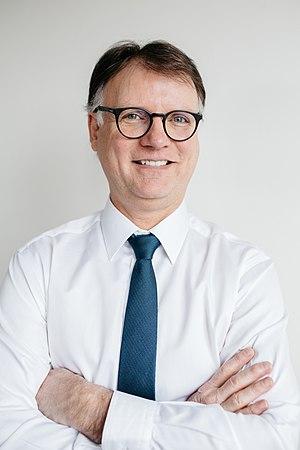
Ceci est la photo de Jean-Marc Léger, président de Léger.
Jean-Marc Léger est économiste et président et fondateur de Léger.